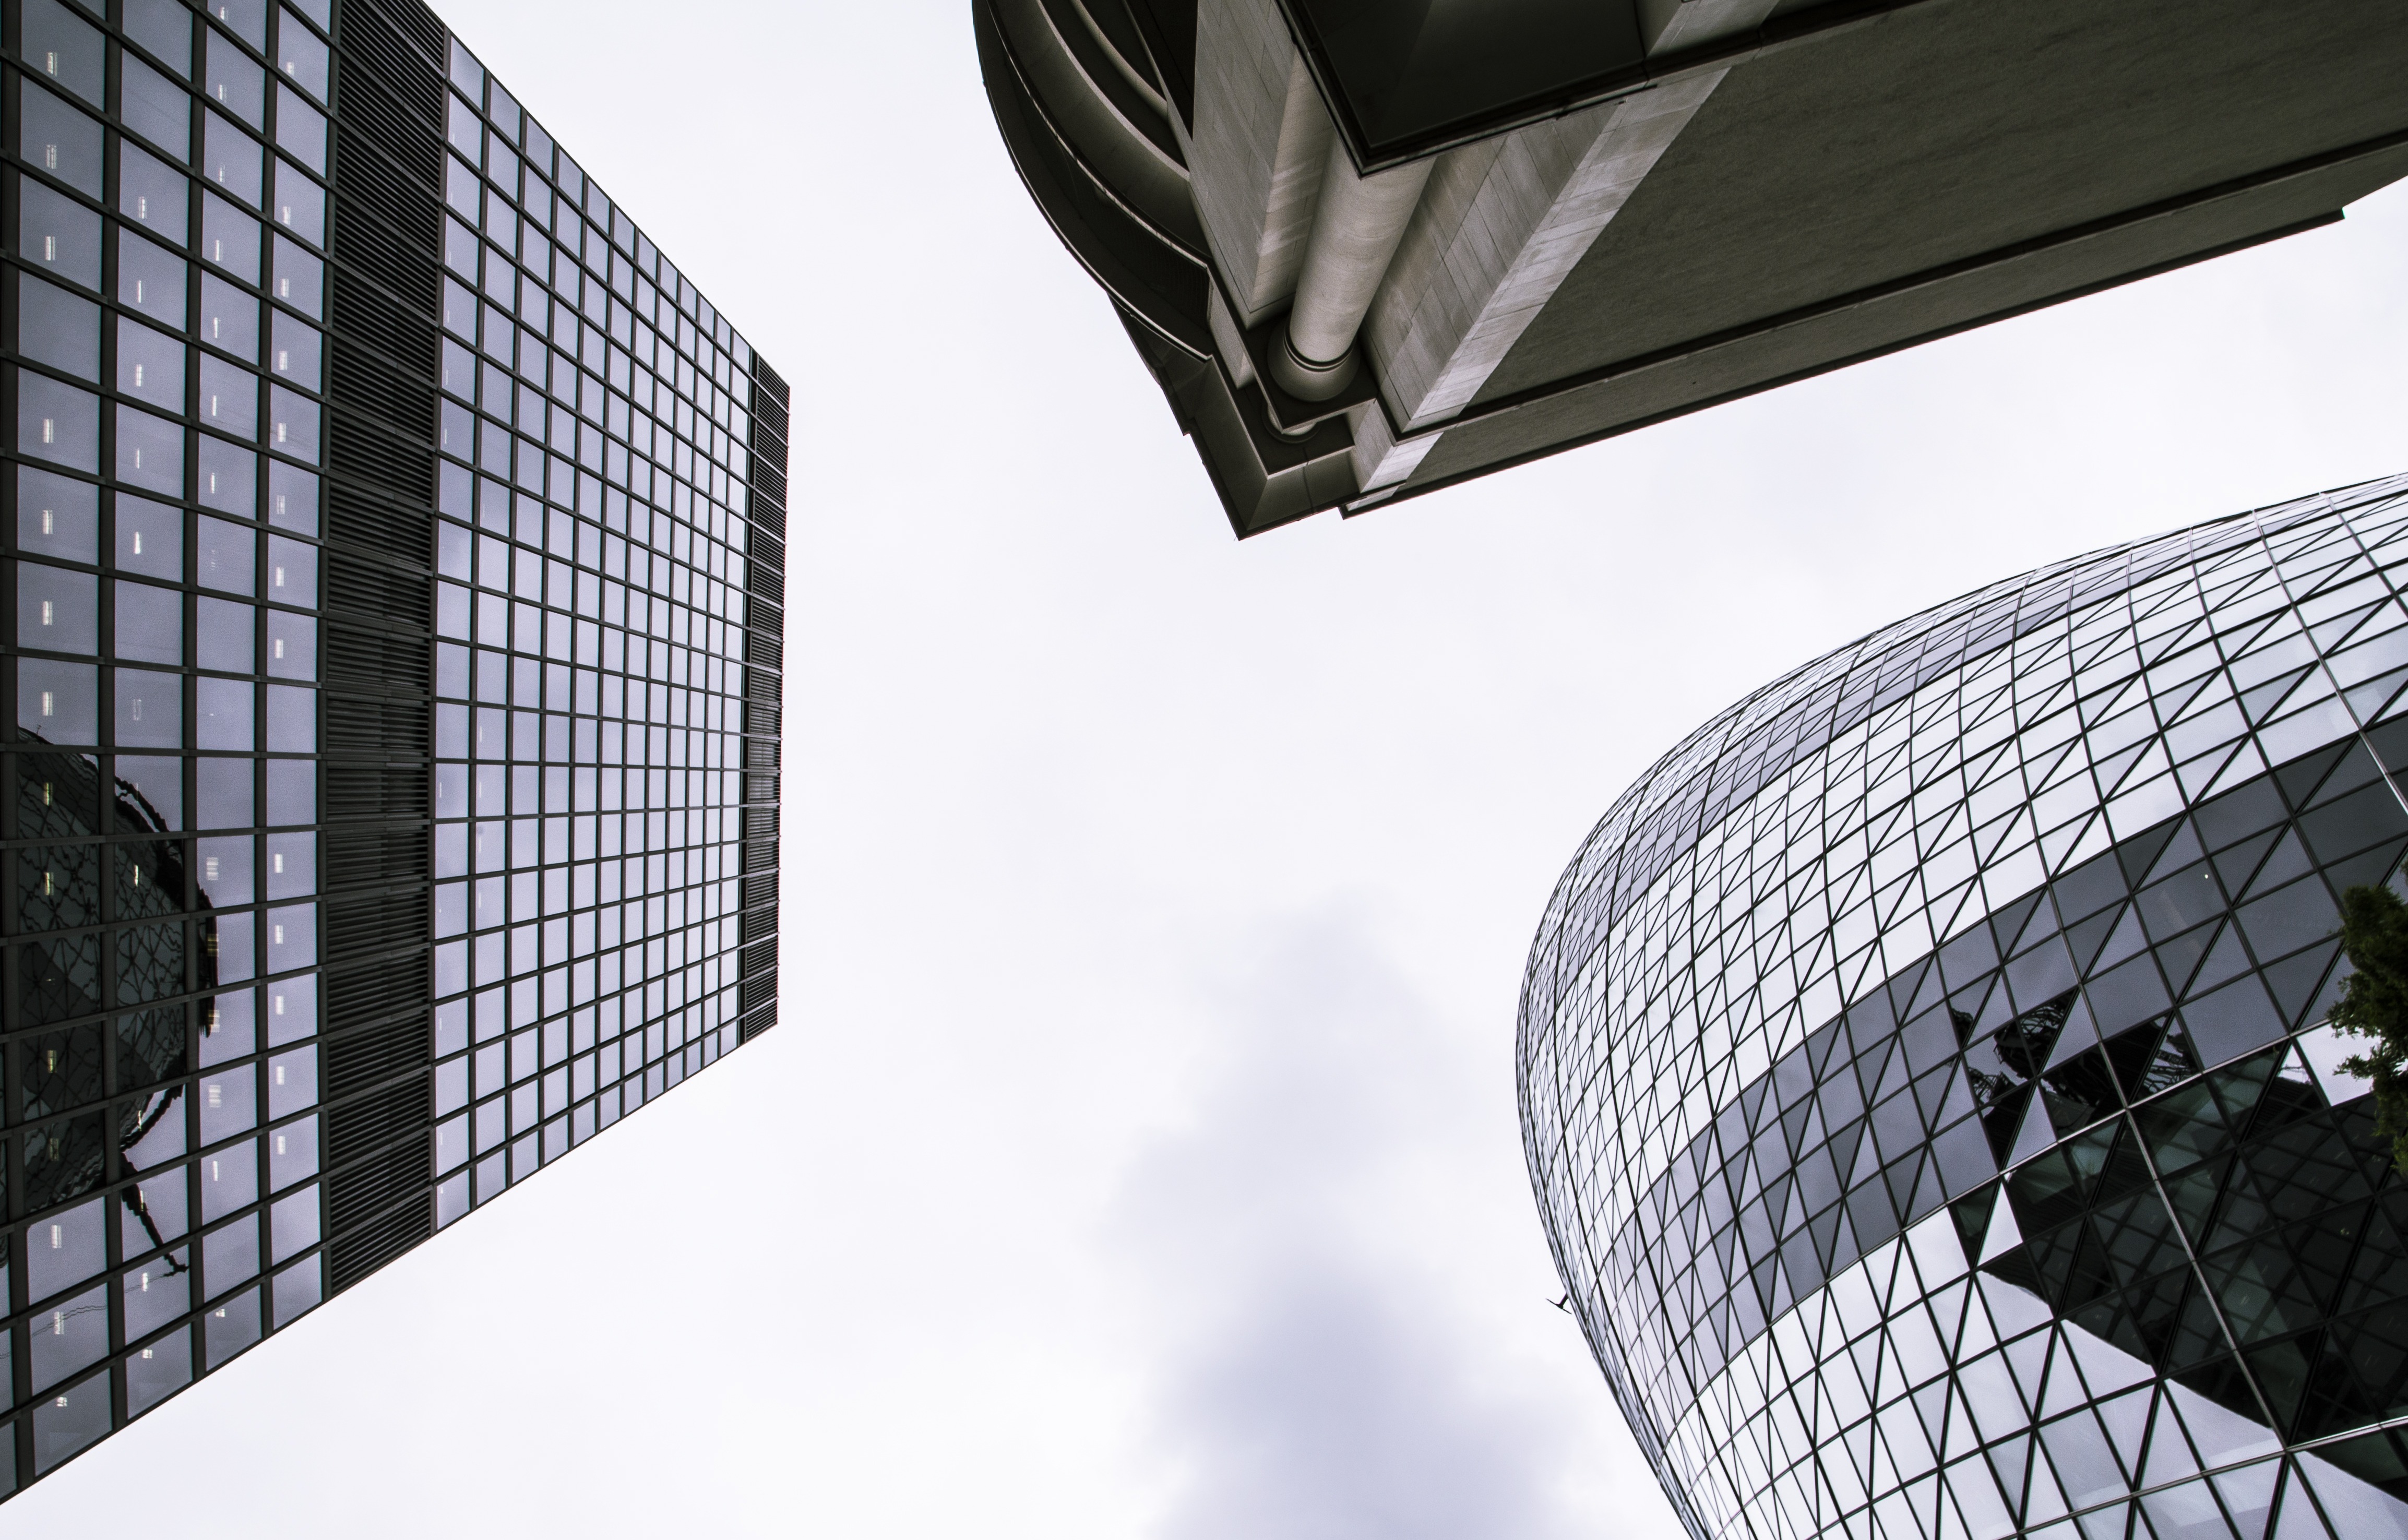
architecture, structure, sky, city, skyscraper, urban, line, reflection, facade, black, london, skyscrapers, design, buildings, shape, headquarters, urban area, sport venue